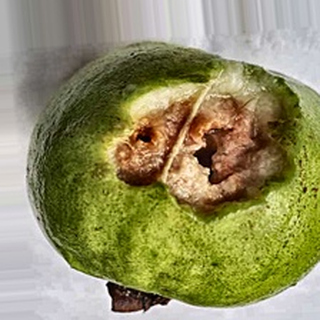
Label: guava_fruit_fly